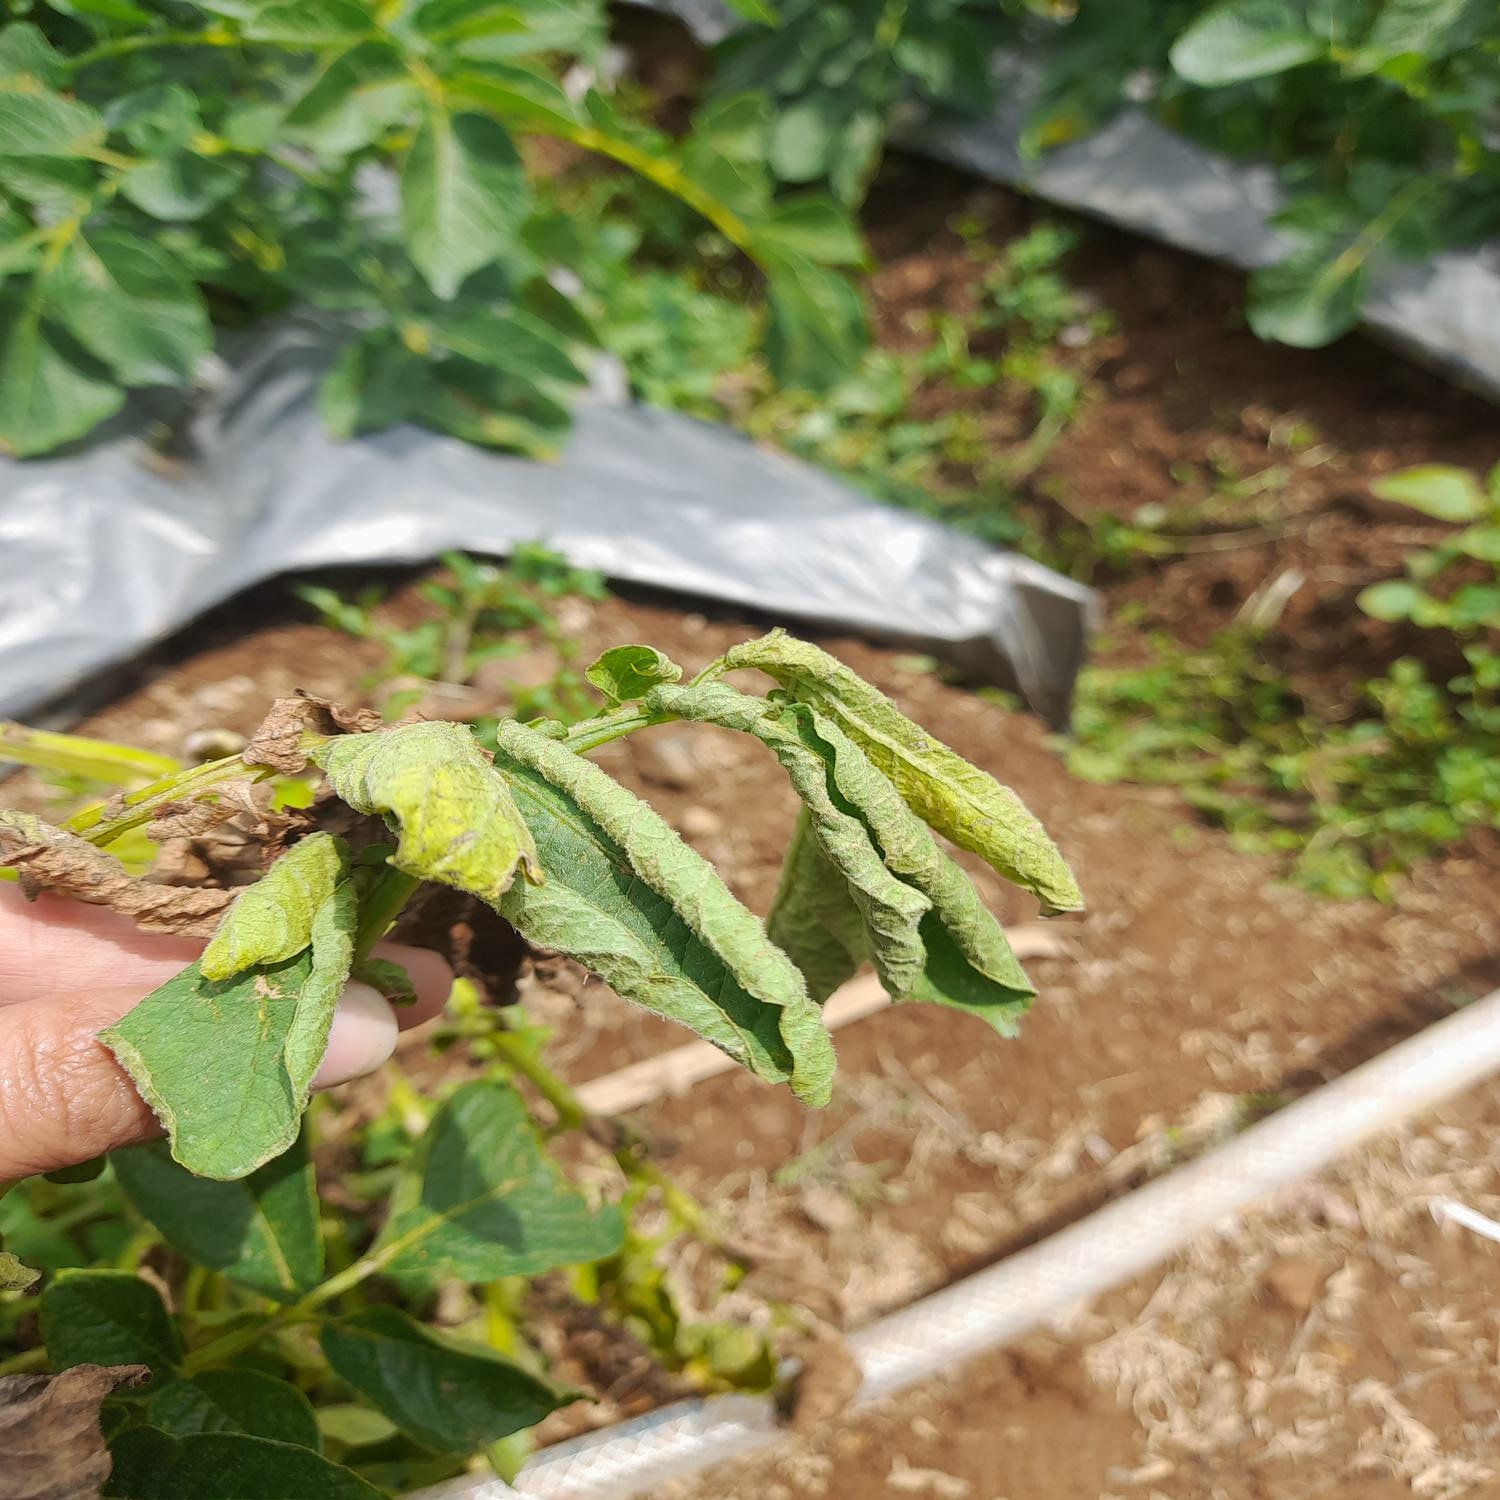
Etiqueta: Pudricion_Parda